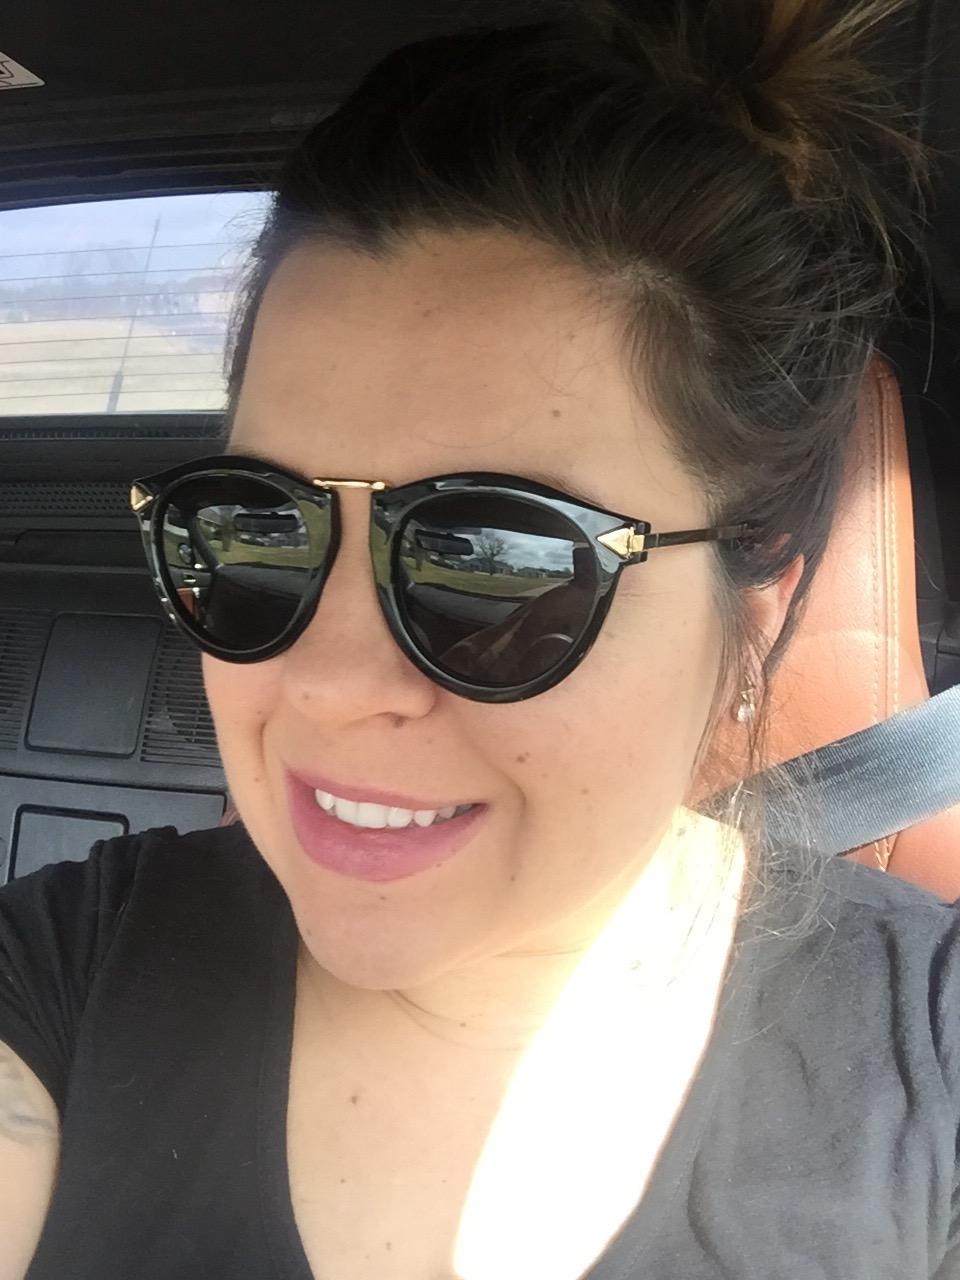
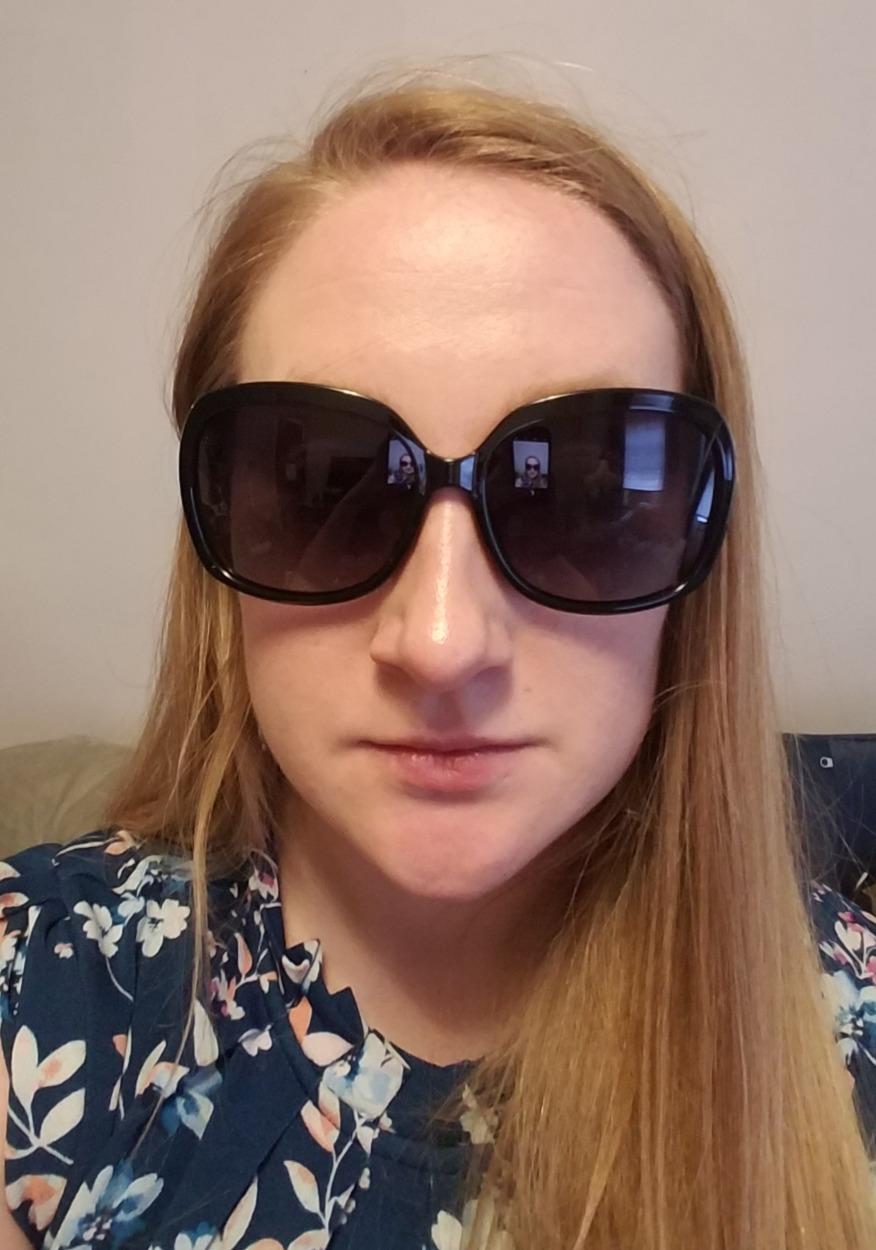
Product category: accessories_sunglasses
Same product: no